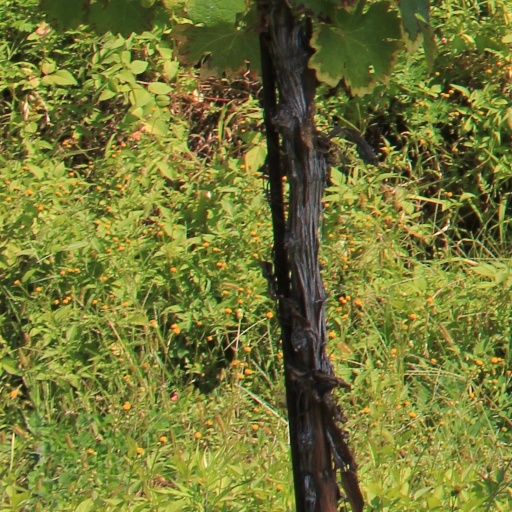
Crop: grape